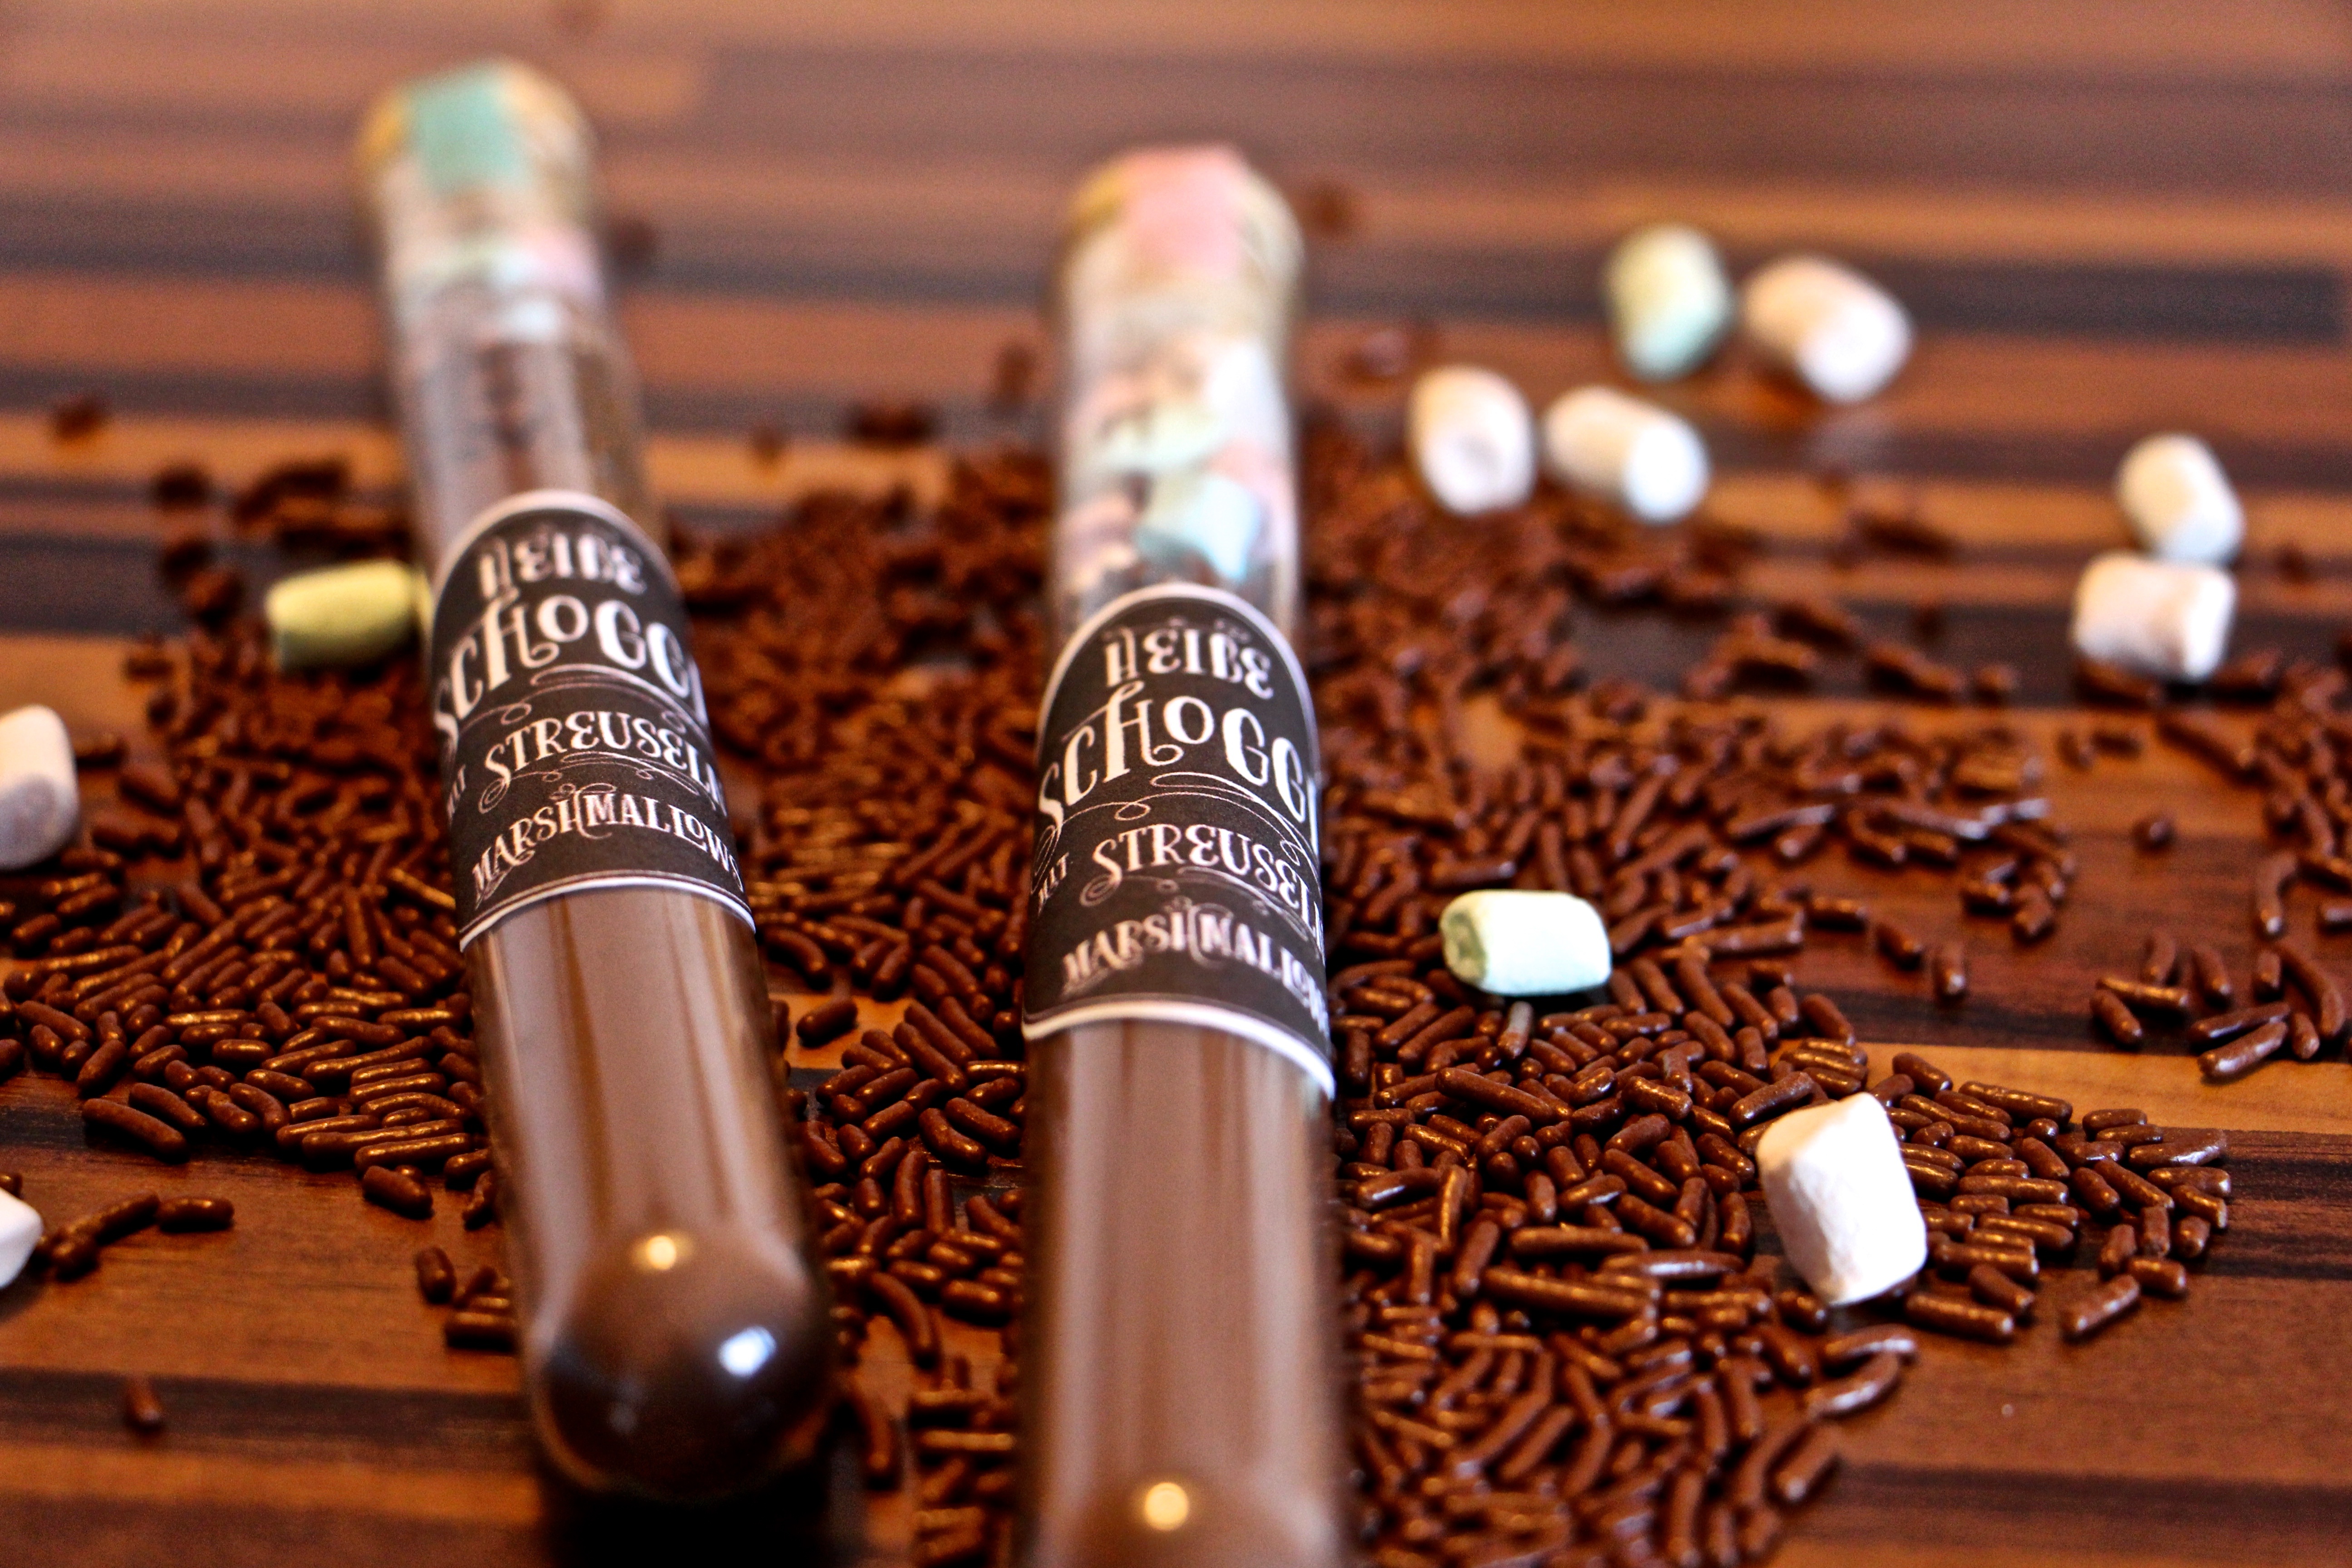
hand, hot chocolate, gift, drink, chocolate, beauty, diy, flavor, gun accessory, test tubes